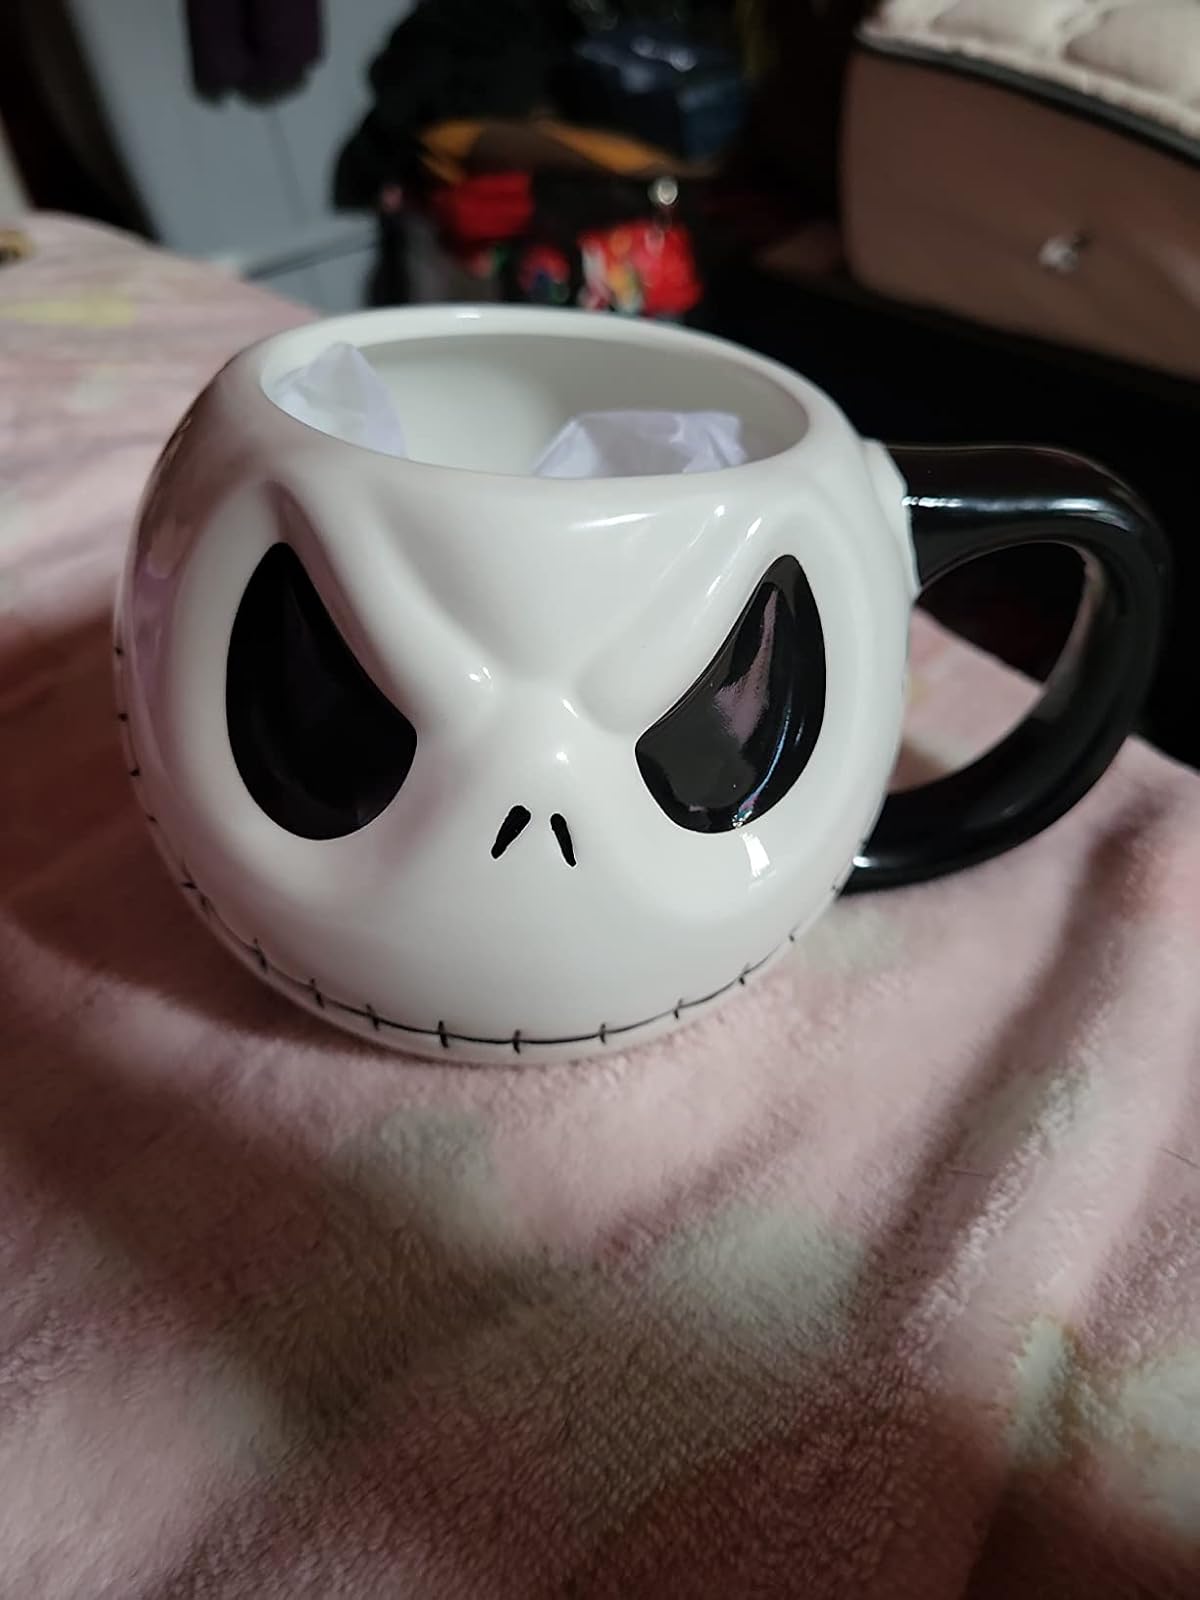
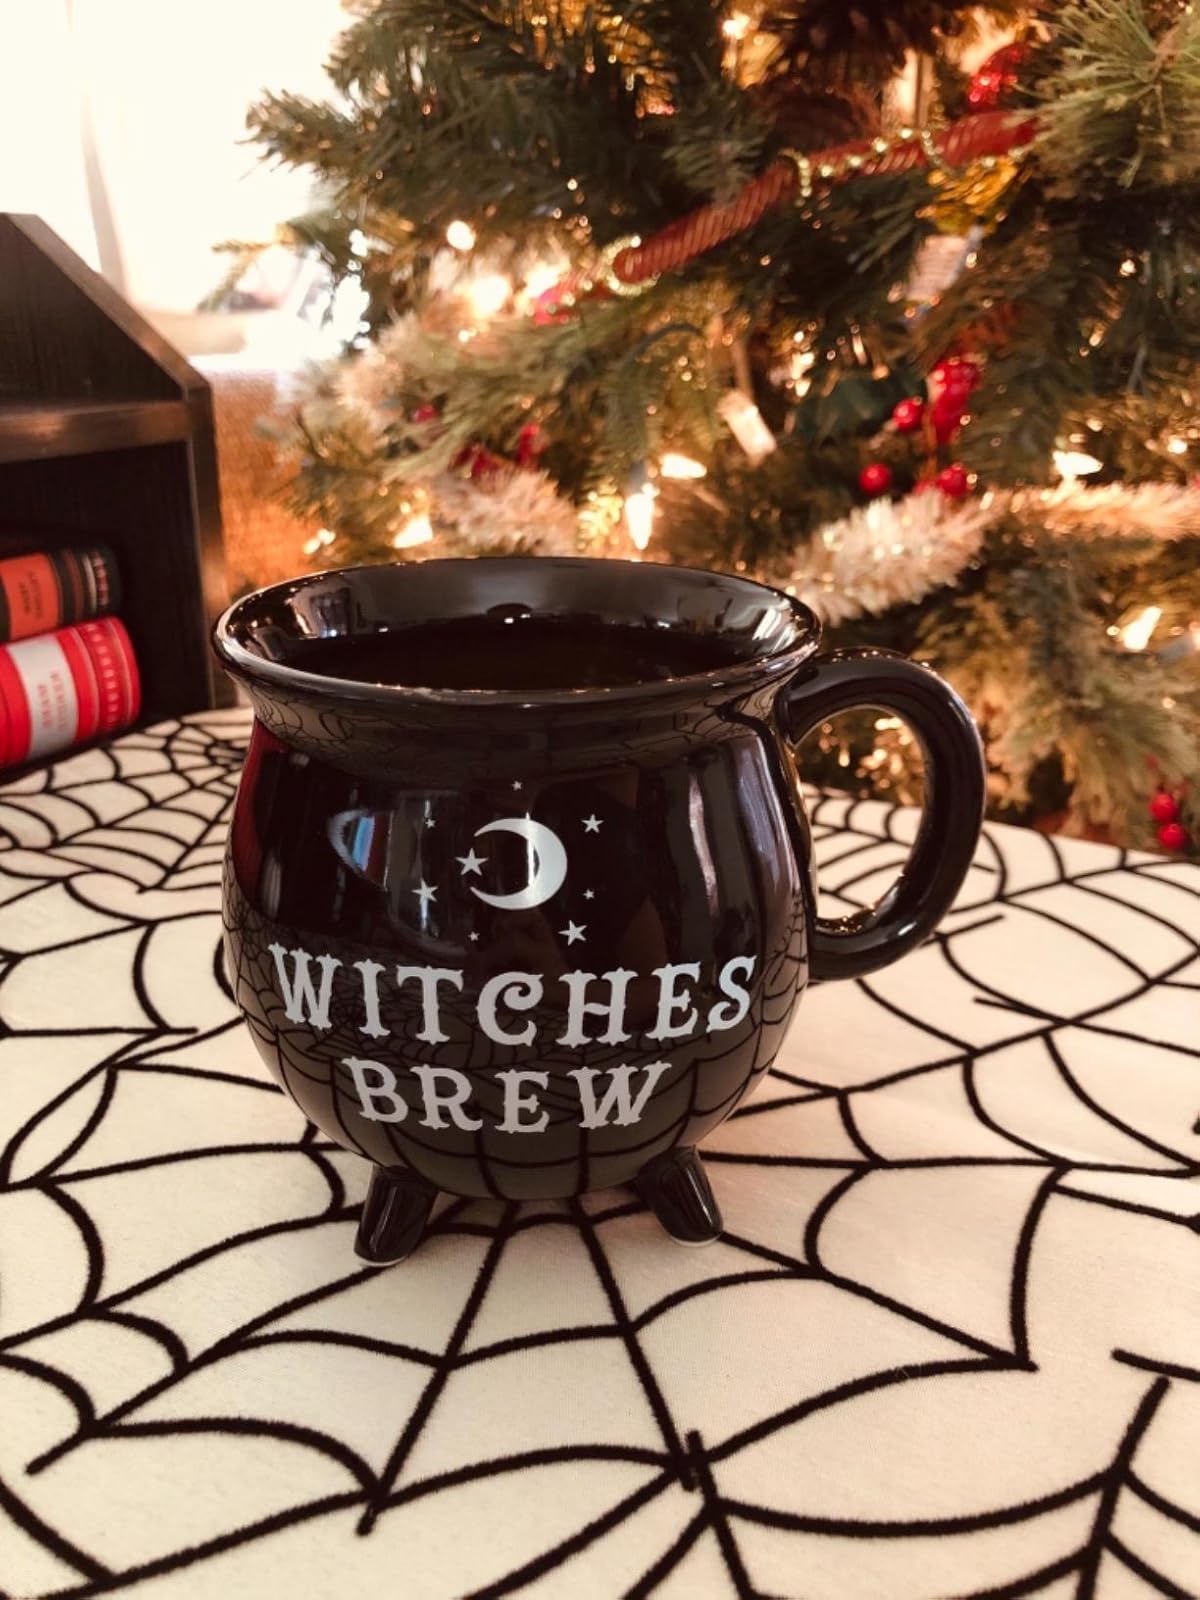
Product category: items_mug
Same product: no